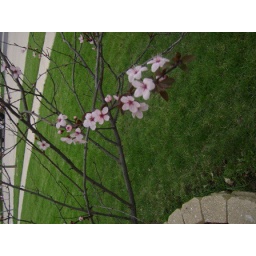
tree by front door 2